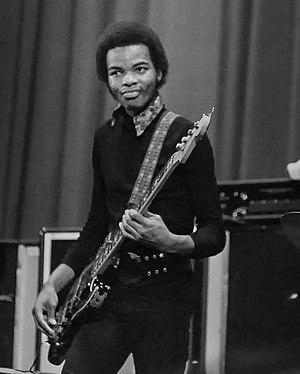
Miles Davis Septet, Sigma 7, 1971